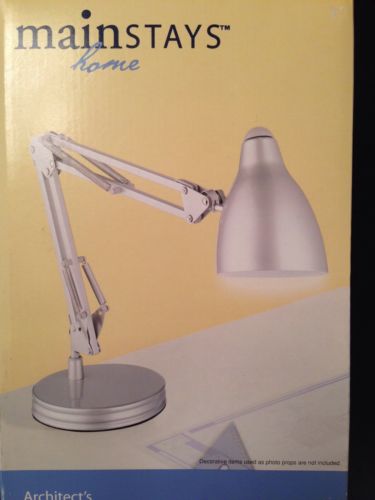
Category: lamp